Baggage (American game show)

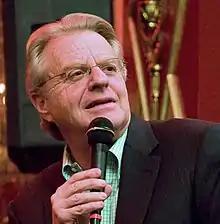
Host Jerry Springer in January 2011

The series was officially announced on March 23, 2010, with longtime "Jerry Springer" host Jerry Springer confirmed as the host. The original series was produced by Comcast Entertainment Group; Jay James and Tim Puntillo served as executive producers. On July 26, 2010, GSN announced plans to renew the show for a second season, which began airing on August 16, 2010. A syndication test run was shown on a select group of Sinclair Broadcast Group's stations on January 10, 2011. The series began airing in syndication in the United States in September 2012, becoming the first original program in the network's history to achieve such a feat.